Signetics 2650

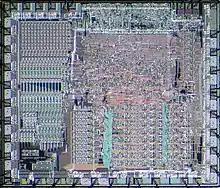
Signetics 2650A chip magnified.

The overall design of the 2650 was based on the IBM 1130. As such, the 2650 has a number of features that were common on 1960s minicomputers, but rarely found on newly designed microprocessors of the 1970s. Among these, for instance, were processor status bits that were used to track the status of input/output devices, which makes it simpler to write interfacing code. Another mini-like feature was its use of vectored interrupts, which allowed devices to call the correct interrupt handler code by putting its memory location on the data bus and then forcing an interrupt. This avoids the need to write a centralized interrupt handler that reads additional data from the bus, determines which device driver is being invoked and then calls it; the 2650 can jump directly to the correct code, potentially stored on the device itself.